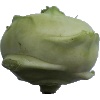
Label: Kohlrabi 1